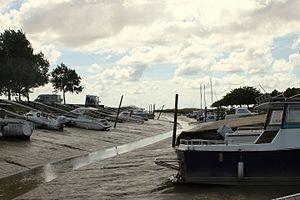
Le port, à marée basse, Fr-17-Chenac-Saint-Seurin-d'Uzet.
Chenac-Saint-Seurin-d'Uzet est une commune du Sud-Ouest de la France, située dans le département de la Charente-Maritime. Ses habitants sont appelés les Chenacais ou Saint-Surinais et les Chenacaises ou Saint-Surinaises.
Saint-Seurin-d’Uzet est une ancienne commune du Sud-Ouest de la France, située dans le département de la Charente-Maritime. En 1965, elle a fusionné avec sa voisine Chenac-sur-Gironde pour former la commune de Chenac-Saint-Seurin-d'Uzet. Ses habitants sont appelés les Saint-Surinais et les Saint-Surinaises.